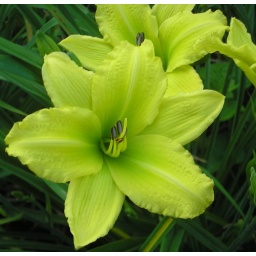
in person it is not quite this green